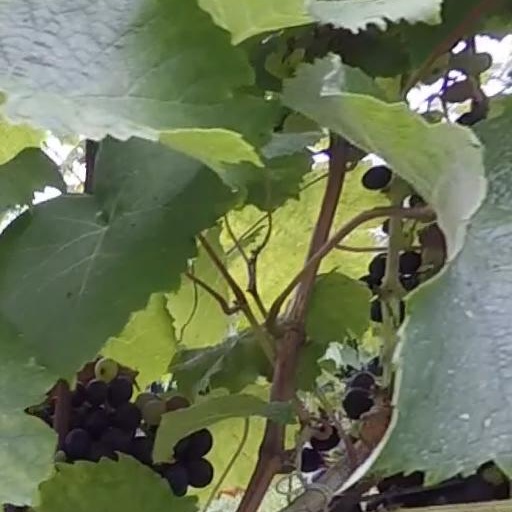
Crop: grape